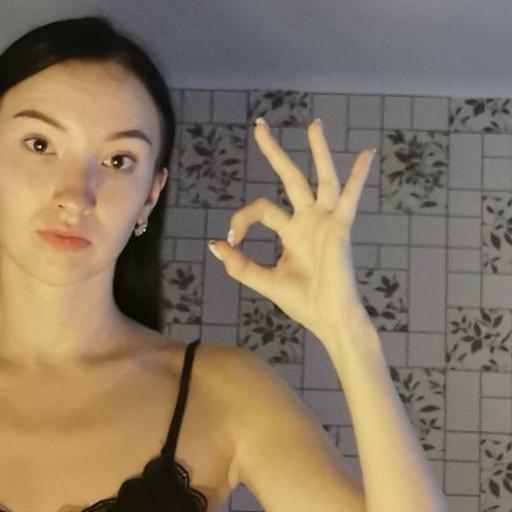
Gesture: ok